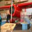
Label: airplane